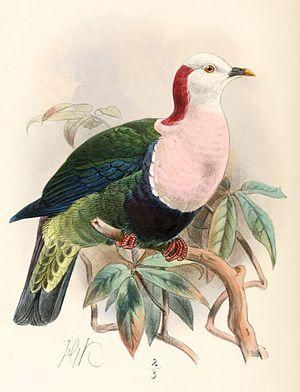
Le Ptilope de Sumba ou Ptilope à nuque rouge, est une espèce d'oiseau appartenant à la famille des Columbidae.